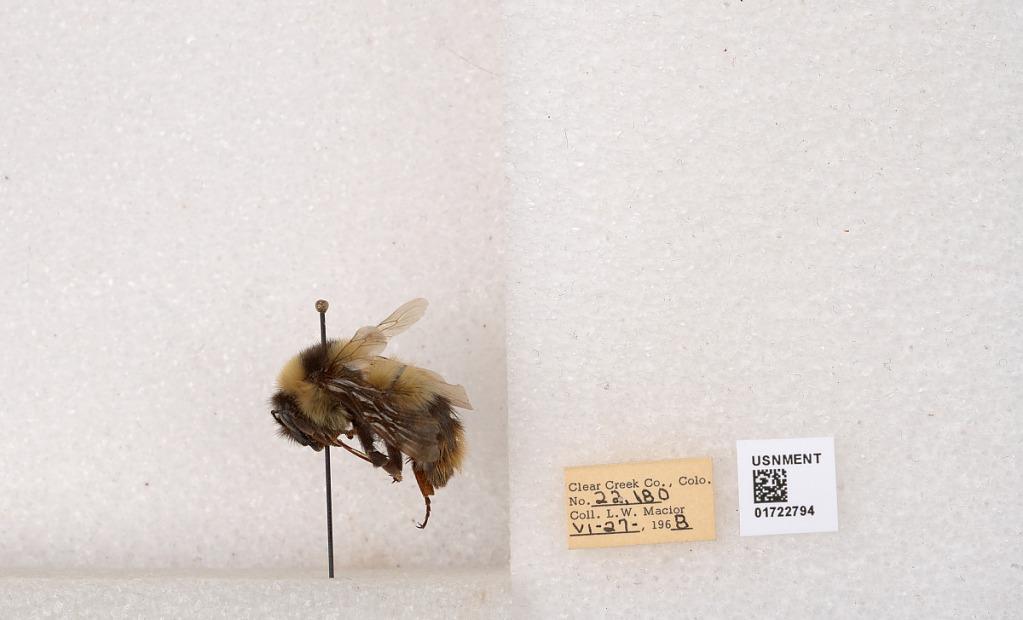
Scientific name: Bombus kirbyellus
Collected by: L. Macior
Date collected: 1968-6-27
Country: United States
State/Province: Colorado
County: Clear Creek
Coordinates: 39.6891, -105.644